Ocean surface ecosystem

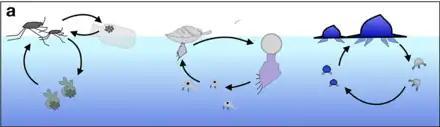
(a) Some neustonic species lay eggs on floating objects and sometimes pelagic organisms (e.g., "Halobates" spp.), while others require surface floating objects for early life cycle stages (e.g., "Dosima fascicularis"), still others may remain at or near the surface throughout a life cycle due to a dependence on endosymbiotic photosynthetic zooxanthellae (a hypothesis proposed for "Velella").

The distribution of prey and predators in the ocean is patchy. Larval survival depends on prey availability, predation, and transport to suitable habitat, all of which are influenced by ocean conditions. Ocean processes that drive convergent flow such as fronts, internal waves, and eddies, can structure plankton, enhance overlap of predators and prey, and influence larval dispersal. Convergent features can also lead to a cascade of effects that ultimately drive food web structure and increase ecosystem productivity.